Police duty belt

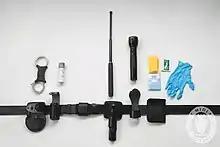
A duty belt of West Midlands Police.

Unlike most other police forces, officers in British forces are not generally equipped with firearms. The standard equipment for officers of the British police includes Hiatts handcuffs, an Airwaves radio, PAVA spray and ASP baton. Taser-trained officers also carry their X26 or X2 taser on the belt, and all officers may also wear optional pouches containing first-aid items or documentation. British police officers, and those of the Hong Kong Police Force, can also carry their warrant cards on their belts, although it is not a widespread use.